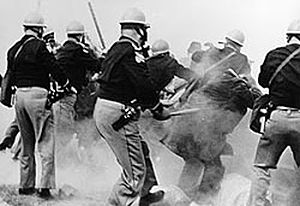
Selma (film)
Selma er en historisk dramafilm fra 2014, der er instrueret af Ava DuVernay med manuskript af Paul Webb. Den er baseret på Marchen fra Selma til Montgomery i 1965 for valgret ledet af James Bevel, Hosea Williams, Martin Luther King, Jr. og John Lewis. Filmen har David Oyelowo i rollen som King, Tom Wilkinson som den amerikanske Lyndon B. Johnson, Tim Roth som George Wallace, Carmen Ejogo som Coretta Scott King og Common i rollen som Bevel.